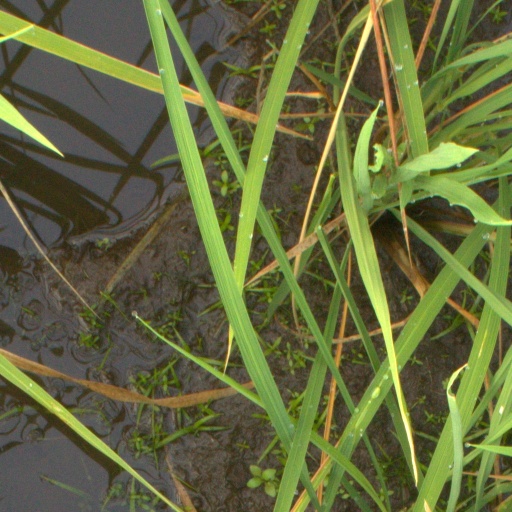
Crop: rice